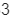
Number: 3